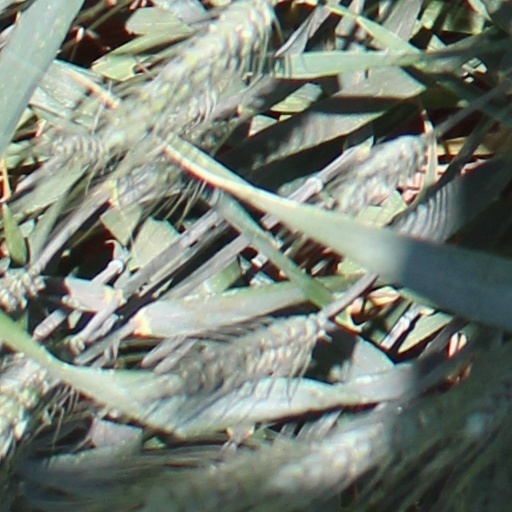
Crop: wheat